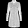
Label: Dress